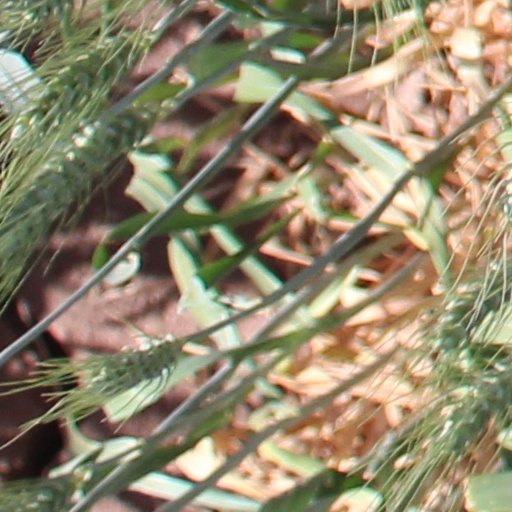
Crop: wheat